Shaft-driven bicycle

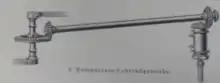
1880 lithography of a drive shaft

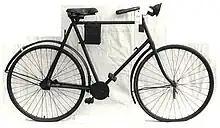
The Quadrant, an antique shaft-driven bicycle

The first shaft drives for cycles appear to have been invented independently in the United States and Britain. In 1880, the Orbicycle (which was actually a tricycle) by Thomas Moore powered by a shaft drive was sold in London, England. A. Fearnhead, of 354 Caledonian Road, North London, developed one in 1890 and received a patent in October 1891. His prototype shaft was enclosed within a tube running along the top of the chainstay; later models were enclosed within the actual chainstay. In the United States, Walter Stillman filed for a patent on a shaft-driven bicycle on Dec. 10, 1890, which was granted on July 21, 1891.